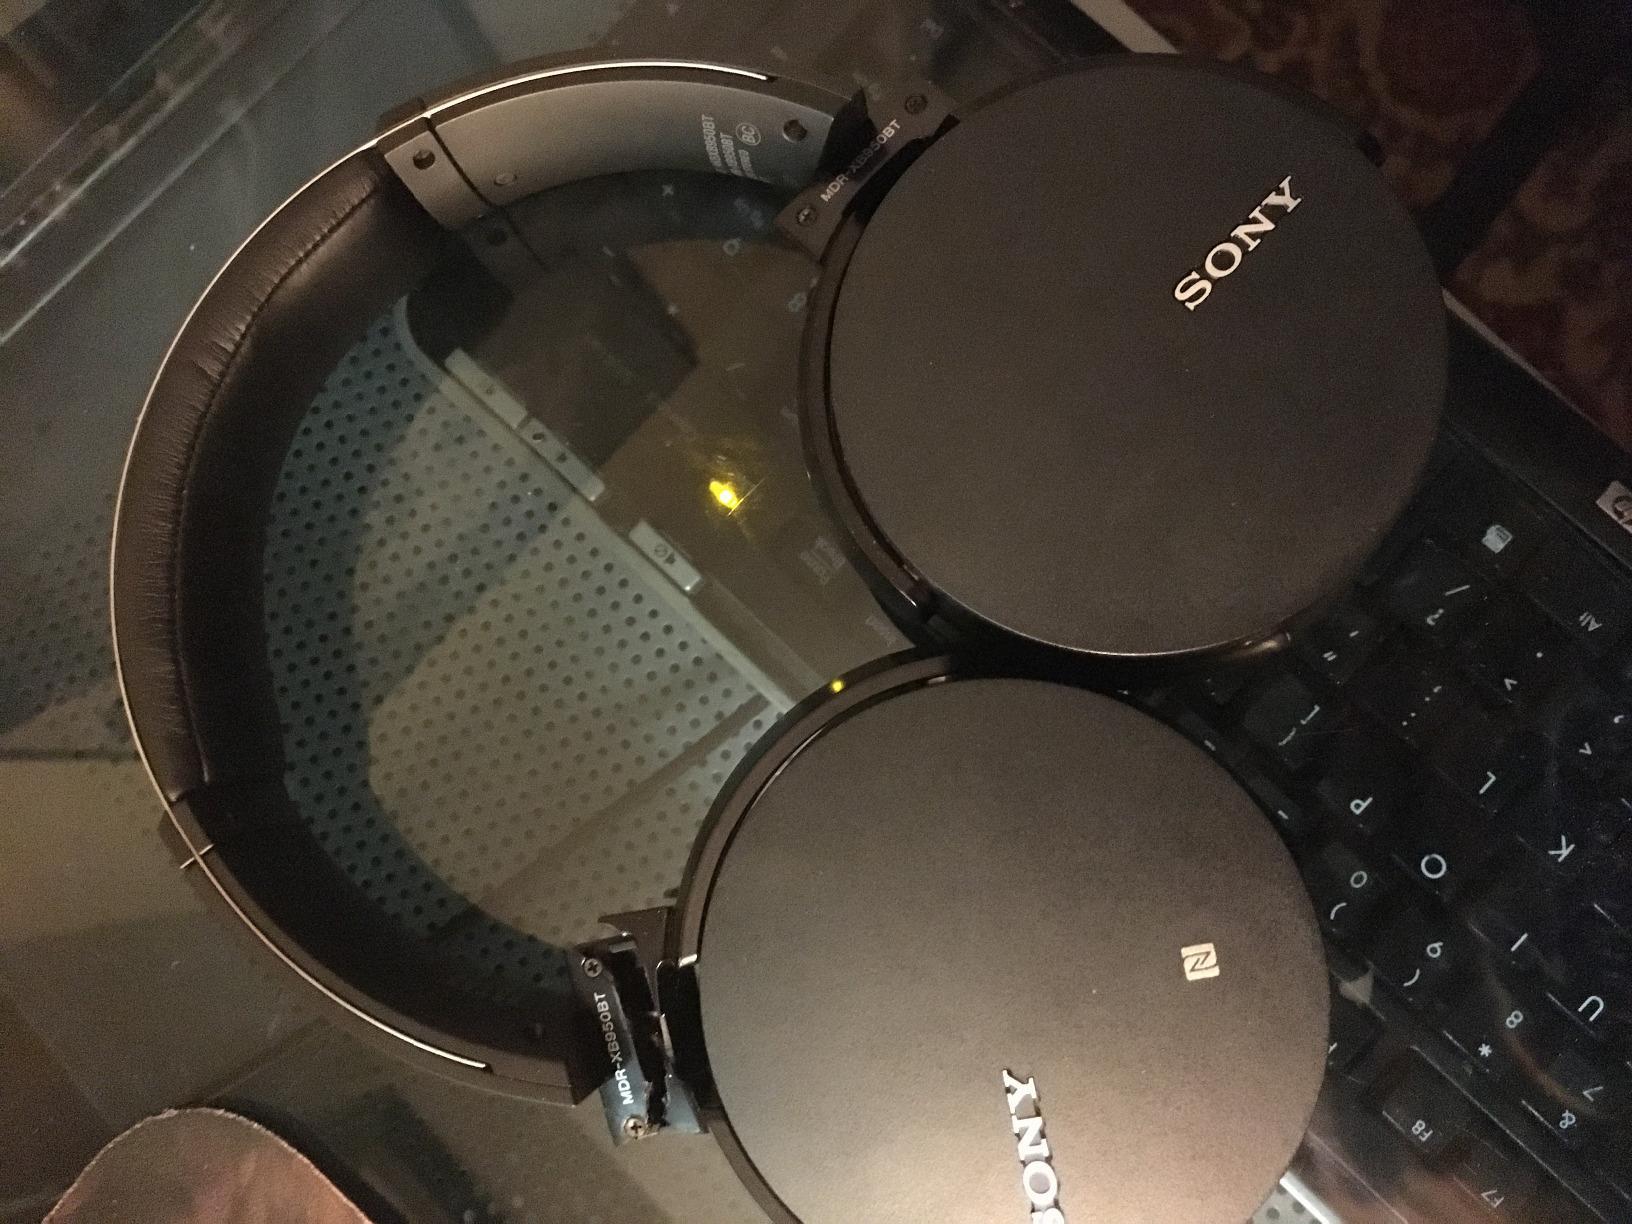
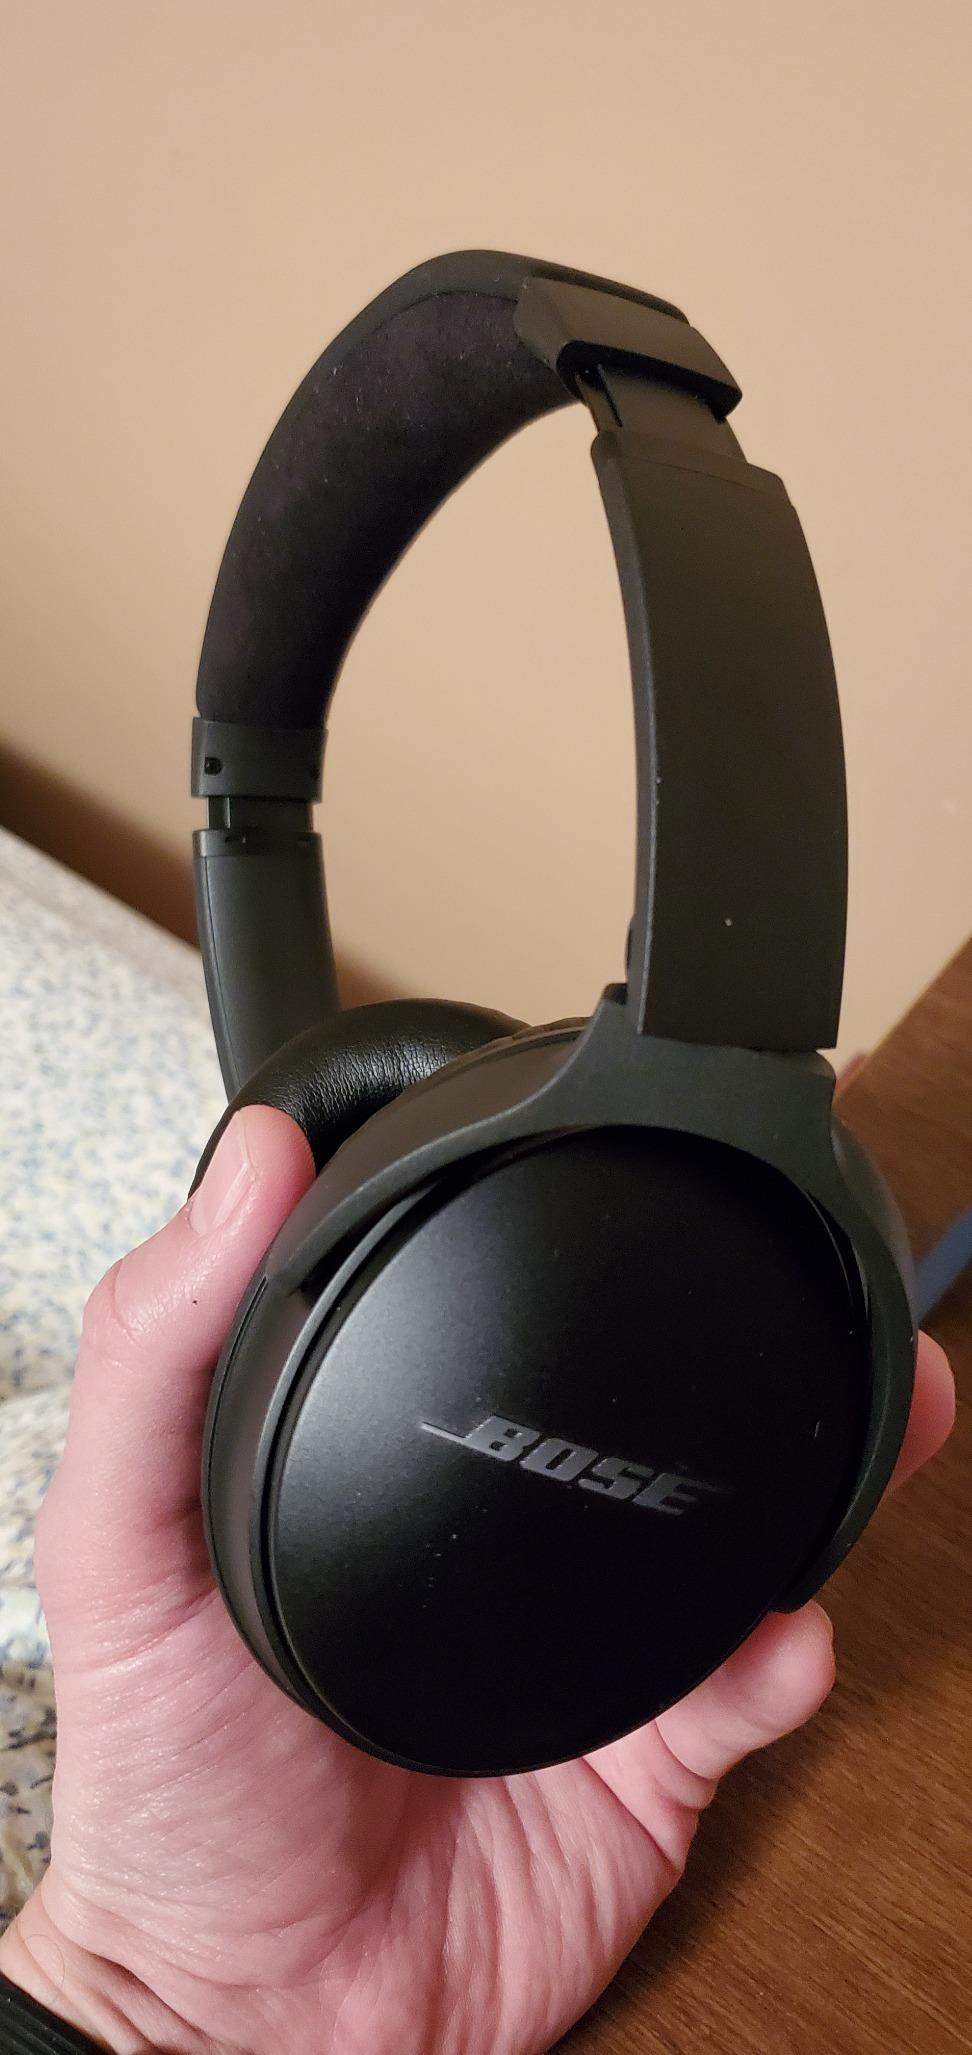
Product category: headphones
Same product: no